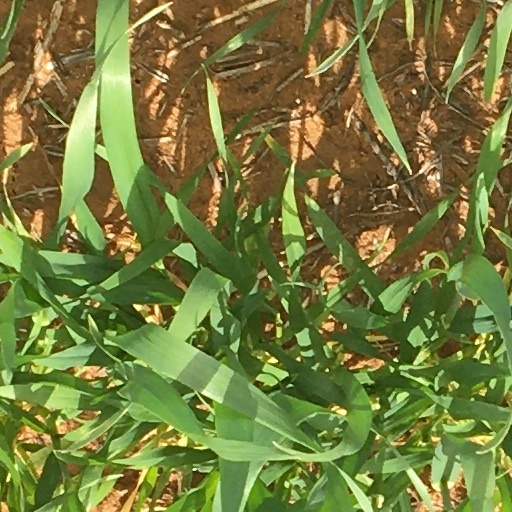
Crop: wheat